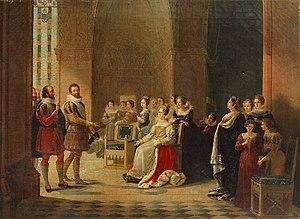
Virginie Ancelot, née Marguerite Chardon le 15 mars 1792 à Dijon et morte le 20 mars 1875 à Paris, est une romancière, auteur dramatique, mémorialiste, peintre et salonnière française.